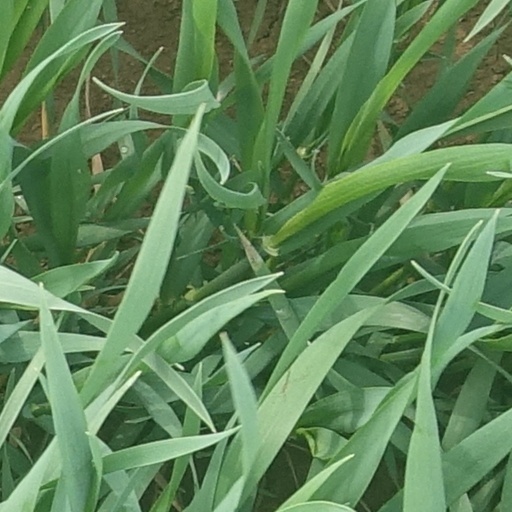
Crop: wheat